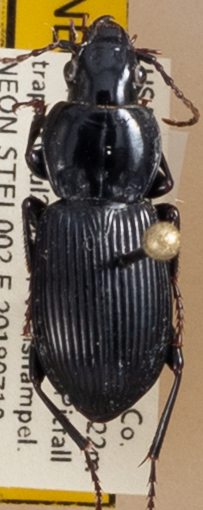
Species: Pterostichus novus
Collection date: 2018-07-10 04:00:00
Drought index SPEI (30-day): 0.71
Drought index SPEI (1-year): -0.24
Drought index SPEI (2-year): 1.642